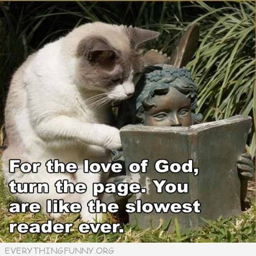
for the love of person , turn the page .